Cyrene (steamboat)

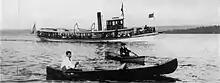
"Cyrene" on Lake Washington, 1905

In addition to her ferry service, "Cyrene" was chartered for private cruises. For example, on July 31, 1900 the Seattle Chamber of Commerce entertained the officers of the 1st Cavalry, then encamped at Fort Lawton, on a lake cruise and dinner. "Cyrene" hosted wedding parties, the Norse Club of Seattle, college fraternities, and many other private events. On May 23, 1901 she hosted thirteen members of Congress from Ohio, on their way home from San Francisco where they had viewed the launch of the battleship "Ohio".